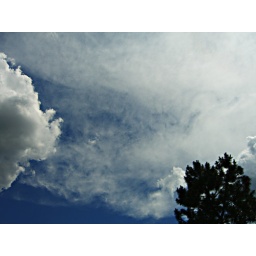
They sky was beautiful and it was a nice day and then this huge cloud moved in and it just stormed.